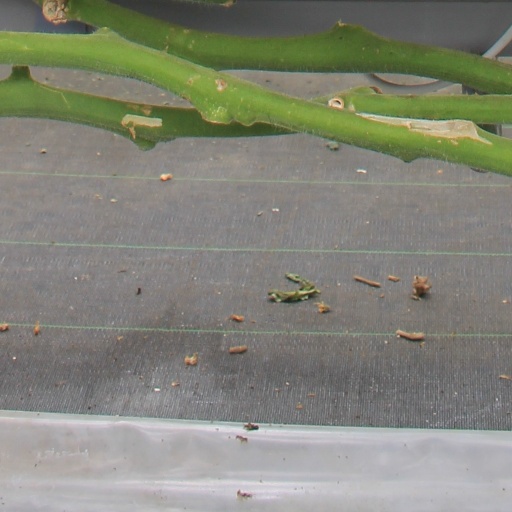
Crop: tomato